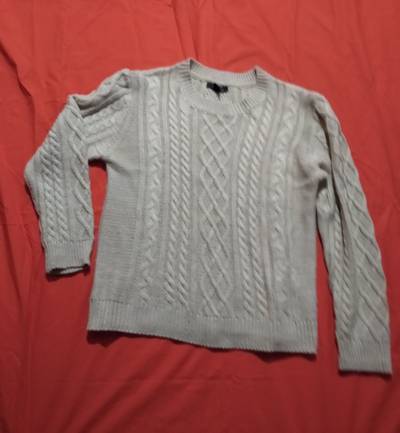
Waste category: clothes